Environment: real
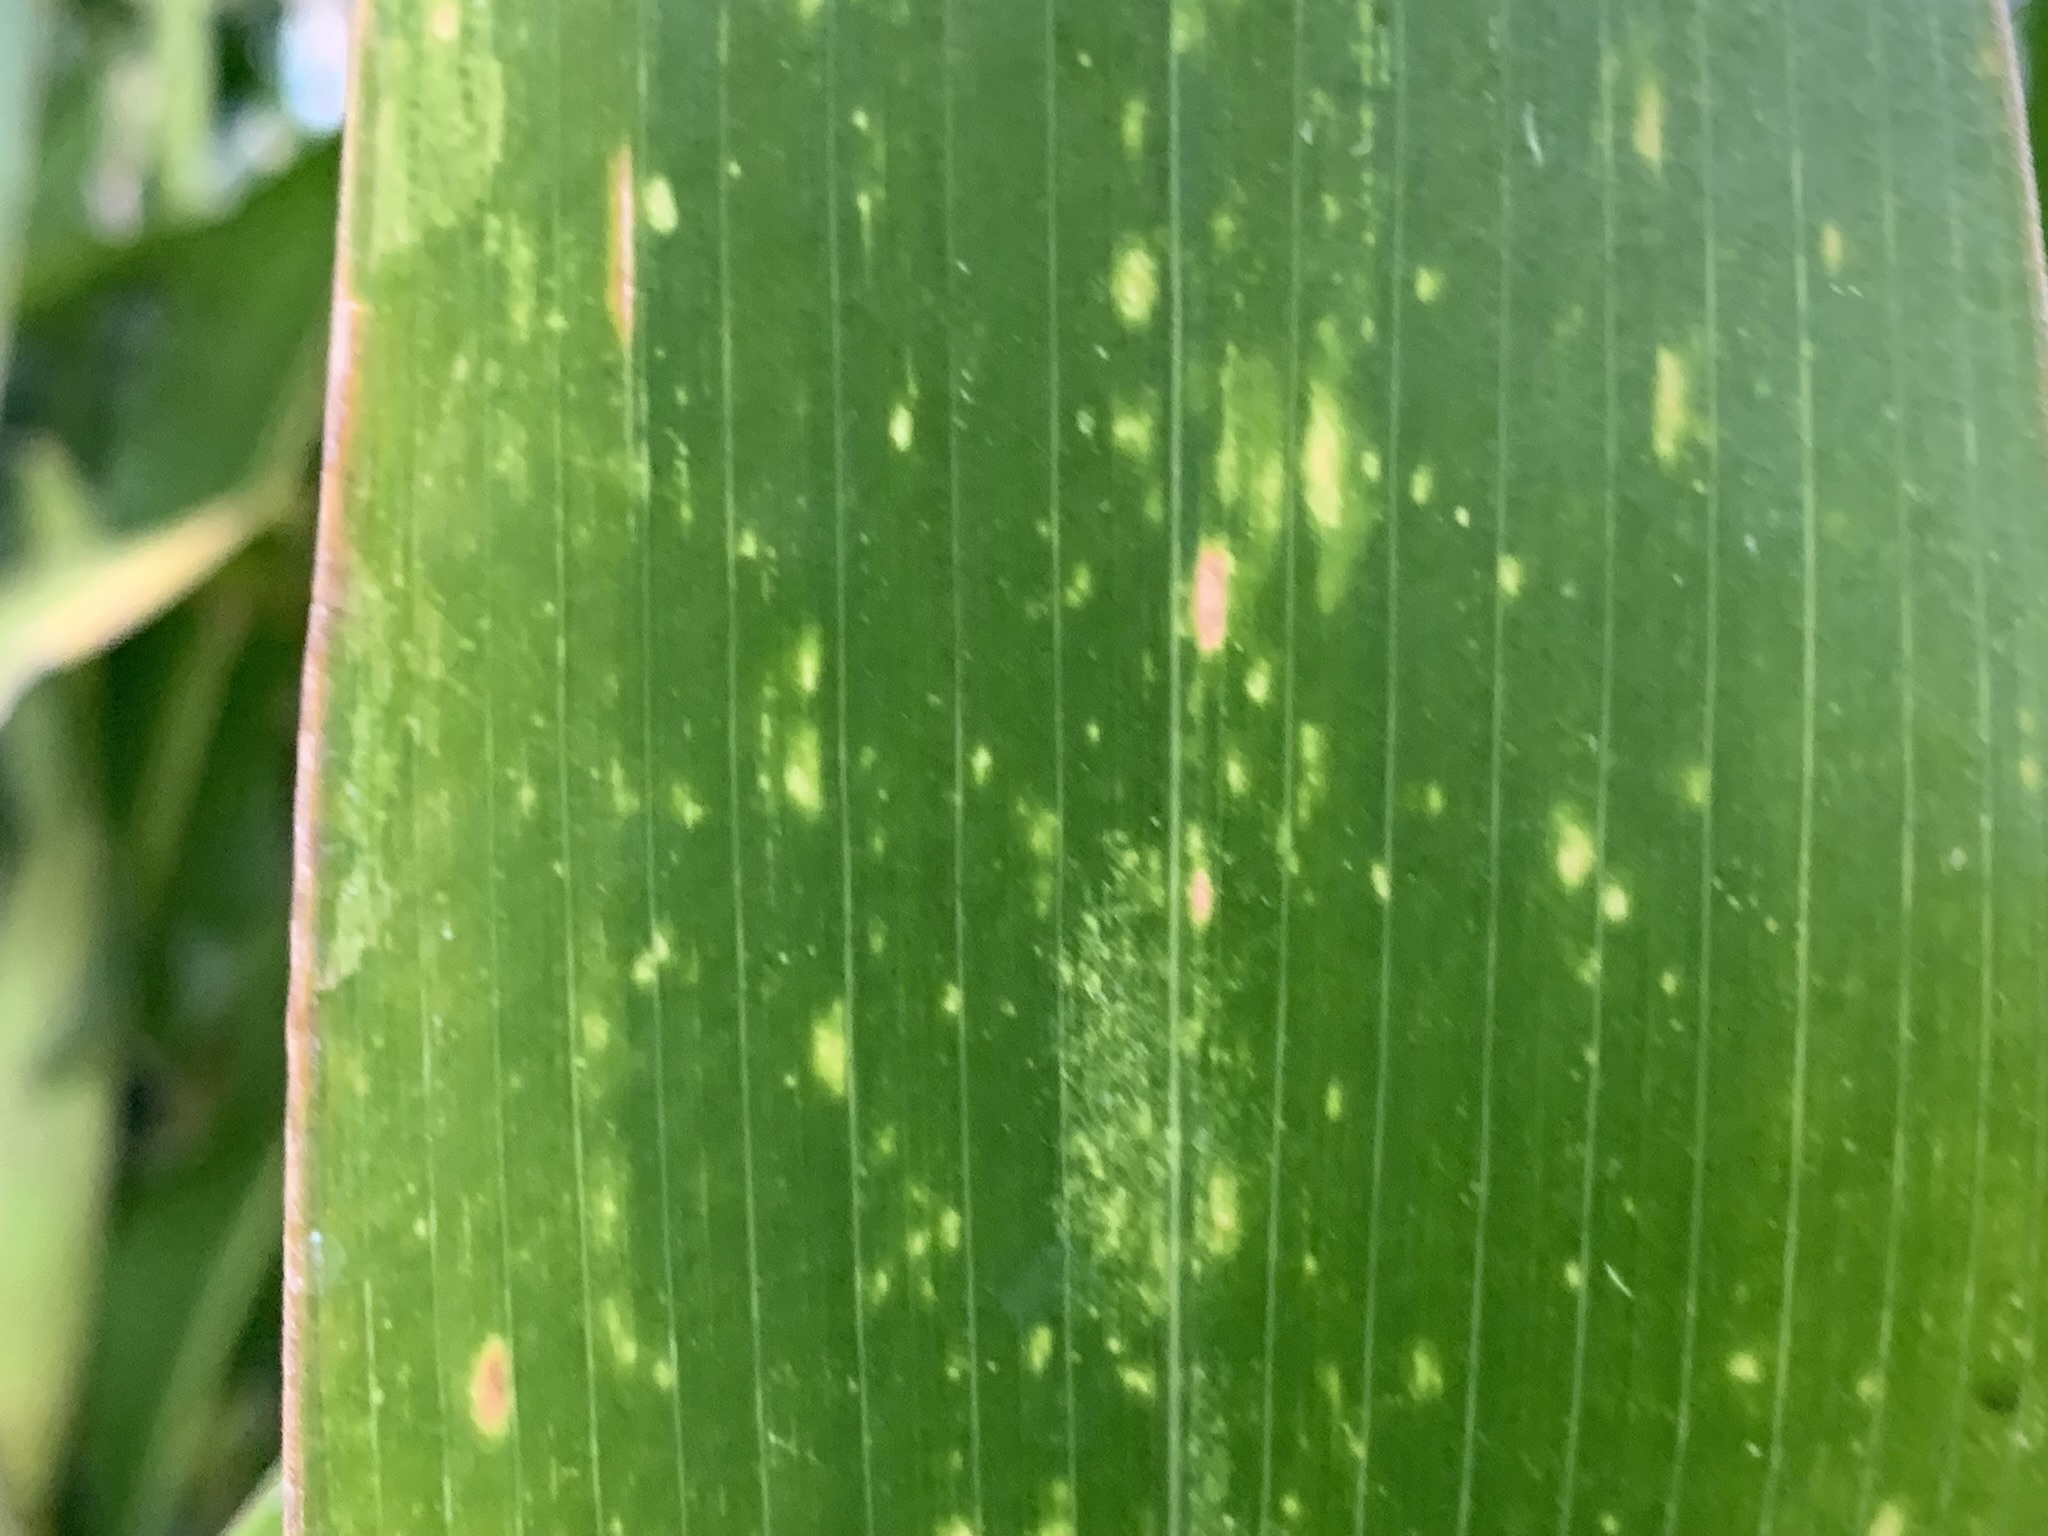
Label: lethal_necrosis